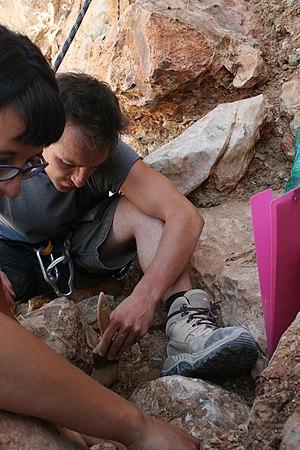
Pirro Nord est un site préhistorique du Pléistocène inférieur, situé à Apricena, dans les Pouilles, en Italie. Il a livré des restes fossiles de faune ancienne et des outils lithiques de mode 1. Le site est daté d'environ 1,5 million d'années par la biostratigraphie, et représente un des plus anciens sites de peuplement humain en Europe.